Basilicata

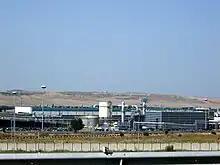
FIAT plant in Melfi

In 1485, Basilicata was the seat of plotters against King Ferdinand I of Naples, the so-called "conspiracy of the Barons", which included the Sanseverino of Tricarico, the Caracciolo of Melfi, the Gesualdo of Caggiano, the of Altamura and Venosa and other anti-Aragonese families. Later, Charles V stripped most of the barons of their lands, replacing them with the Carafa, Revertera, Pignatelli and Colonna among others. After the formation of the Neapolitan Republic (1647), Basilicata also rebelled, but the revolt was suppressed. In 1663 a new province was created in Basilicata with its capital in Matera.